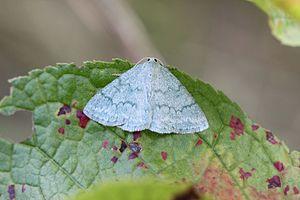
Pseudoterpna est un genre de lépidoptères de la famille des Geometridae, de la sous-famille des Geometrinae.